Motorized scooter

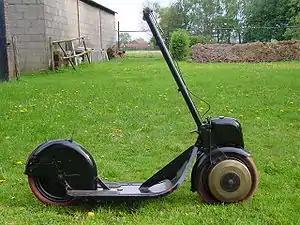
1919 Autoped Scooter

A motorized scooter is a stand-up scooter powered by either a small internal combustion engine or electric hub motor in its front and/or rear wheel. Classified as a form of micromobility, they are generally designed with a large center deck on which the rider stands. The first motorized scooter was manufactured by Autoped in 1915.